Rachel Coleman

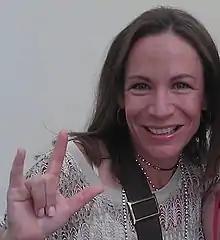
Coleman in 2012

Rachel Coleman is an American producer, singer, songwriter, and actress. With her sister Emilie de Azevedo Brown, she created the" Signing Time!" video series to teach children basic American Sign Language (ASL), which was broadcast on public television. She produces, directs, and stars in the series, and handles much of its operations as co-founder of Two Little Hands Productions.